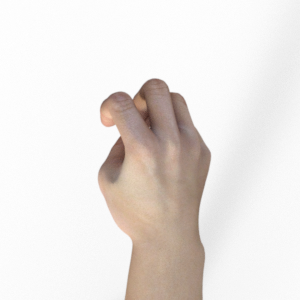
Label: rock